Mighty Fine

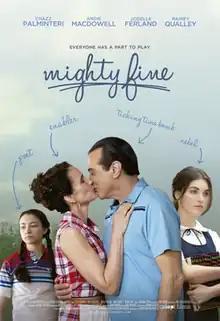
Theatrical release poster

Mighty Fine is a 2012 American comedy-drama film written and directed by Debbie Goodstein-Rosenfeld, starring Chazz Palminteri, Andie MacDowell, Jodelle Ferland, and Rainey Qualley. It was given a limited theatrical release in the United States on May 25, 2012, by Adopt Films.